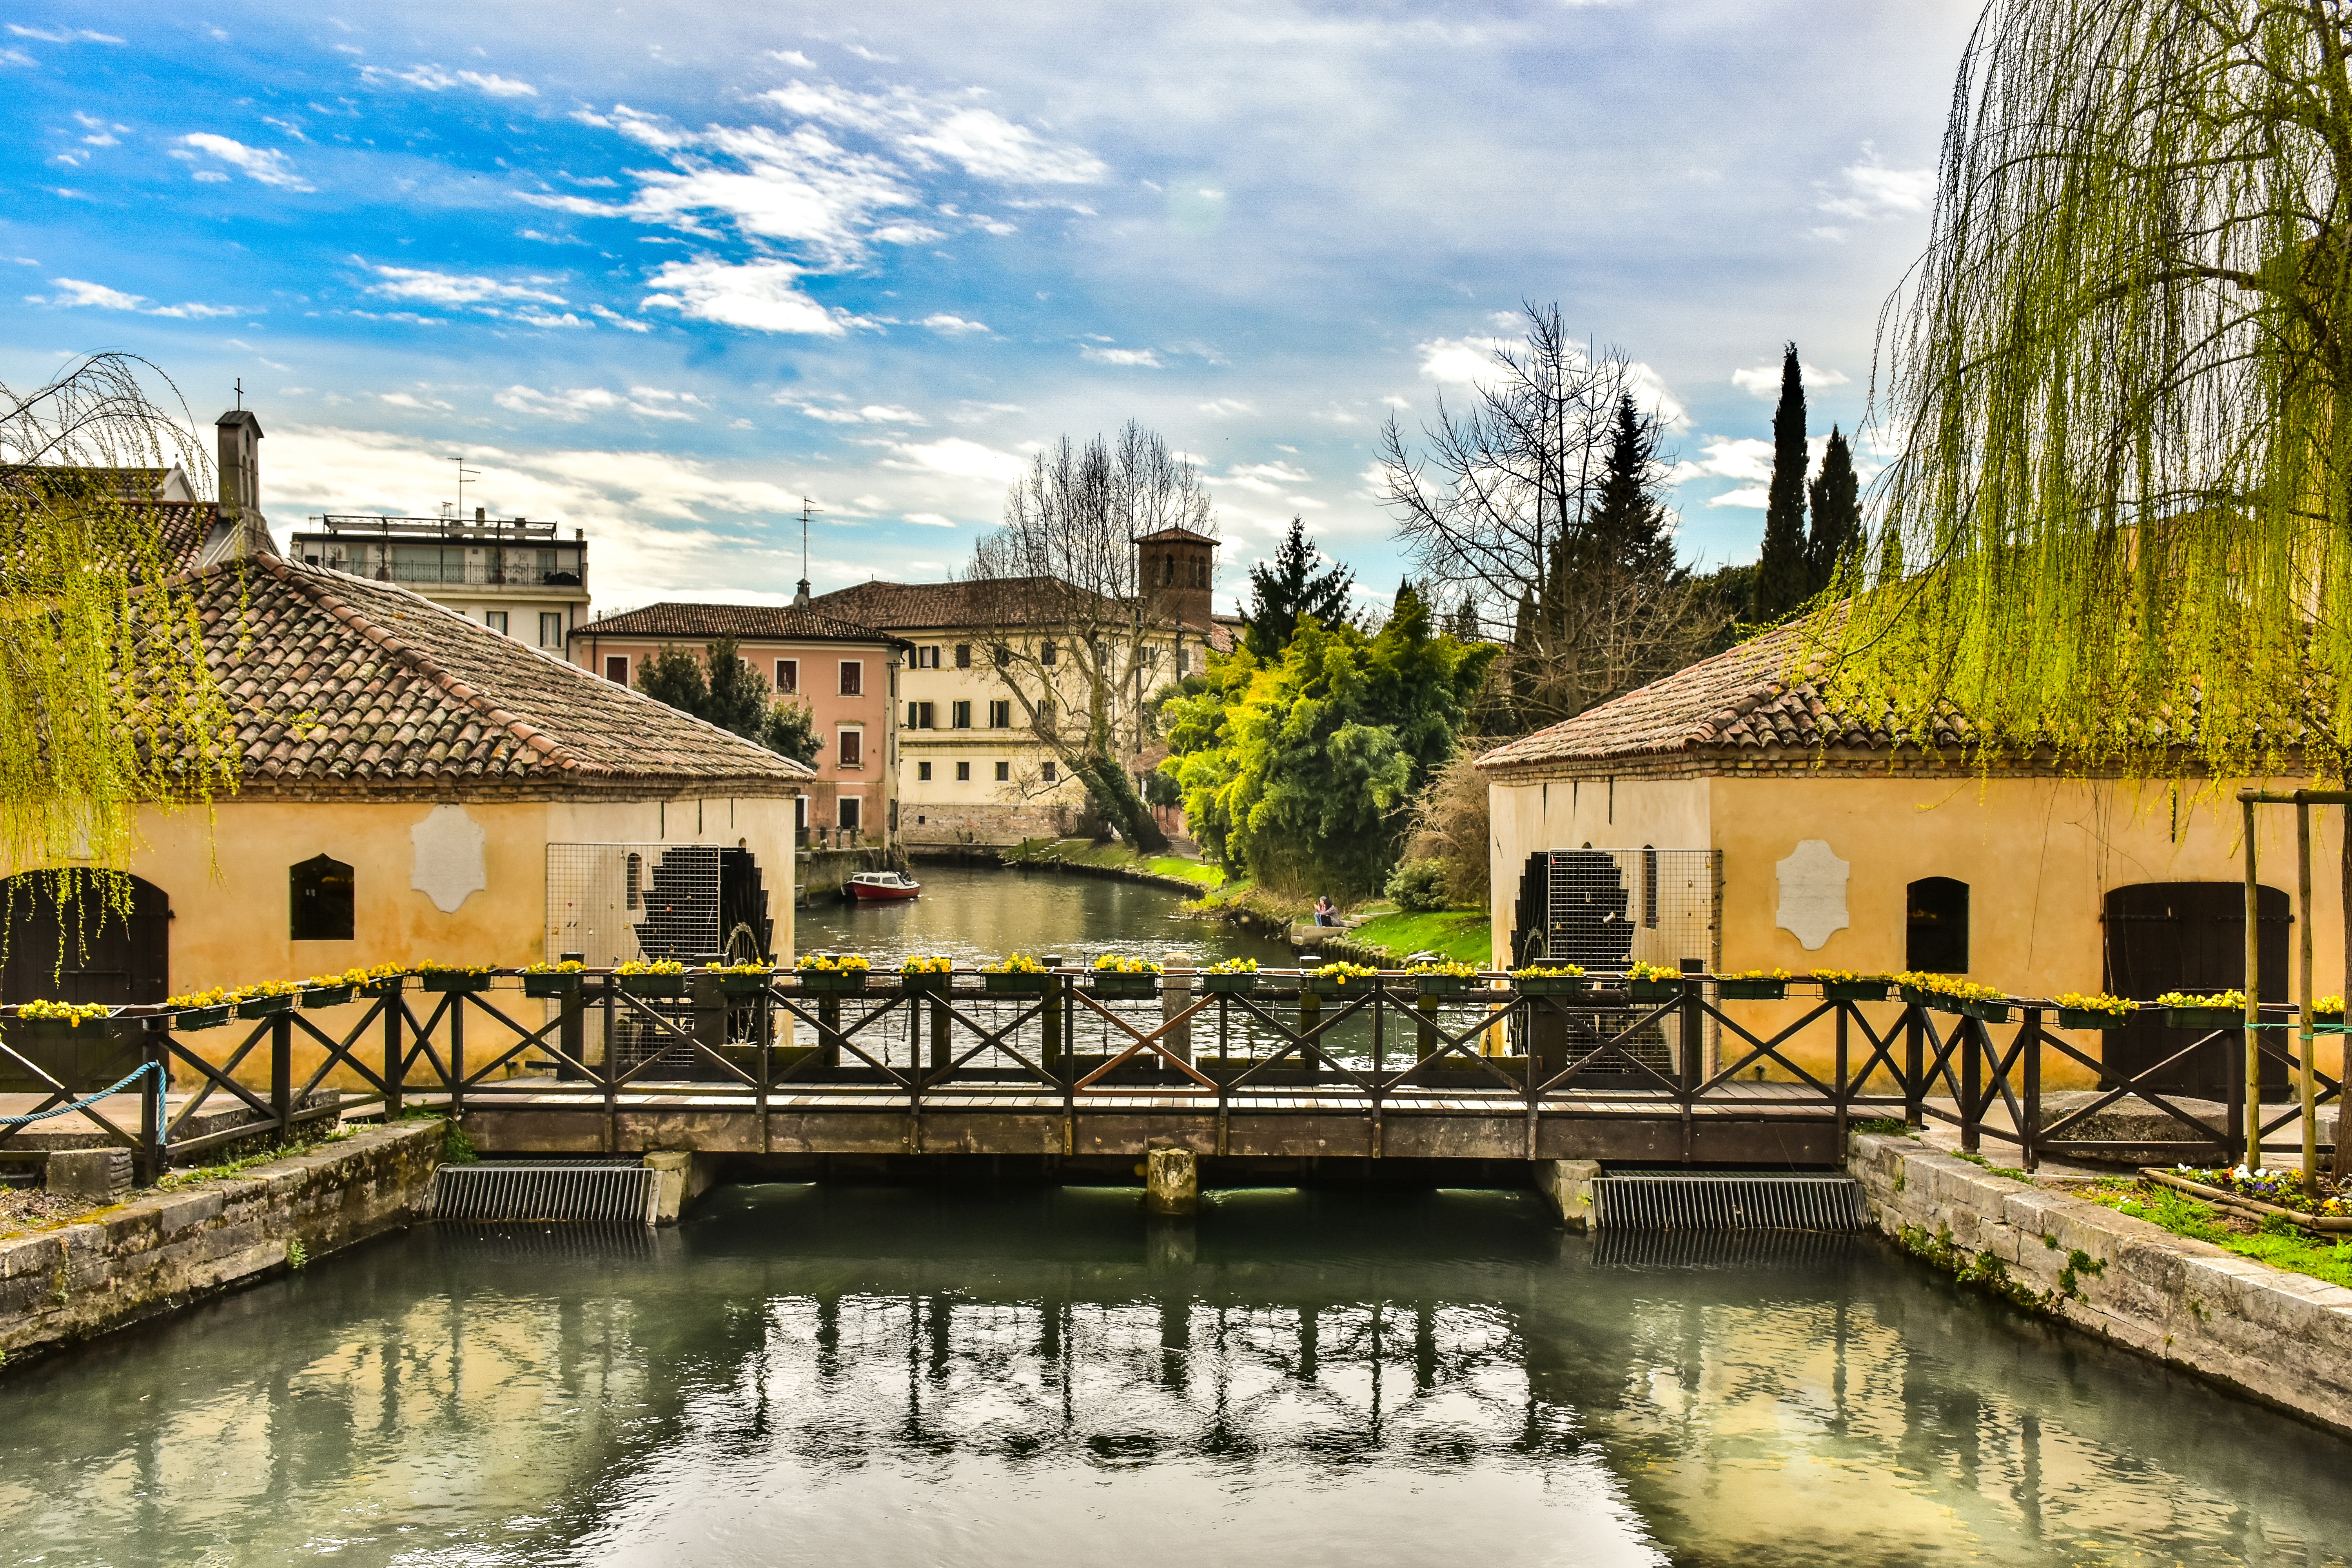
sea, tree, water, architecture, sky, wood, boat, bridge, house, flower, town, chateau, river, canal, cityscape, vacation, village, walk, reflection, italy, facade, venice, tourism, waterway, energy, colors, holidays, mirror, veneto, channel, estate, century, moat, historical building, human settlement, portogruaro